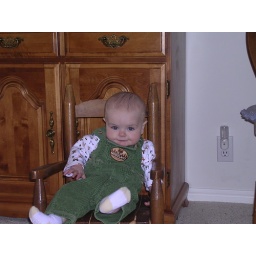
Riley sitting in a rocking chair